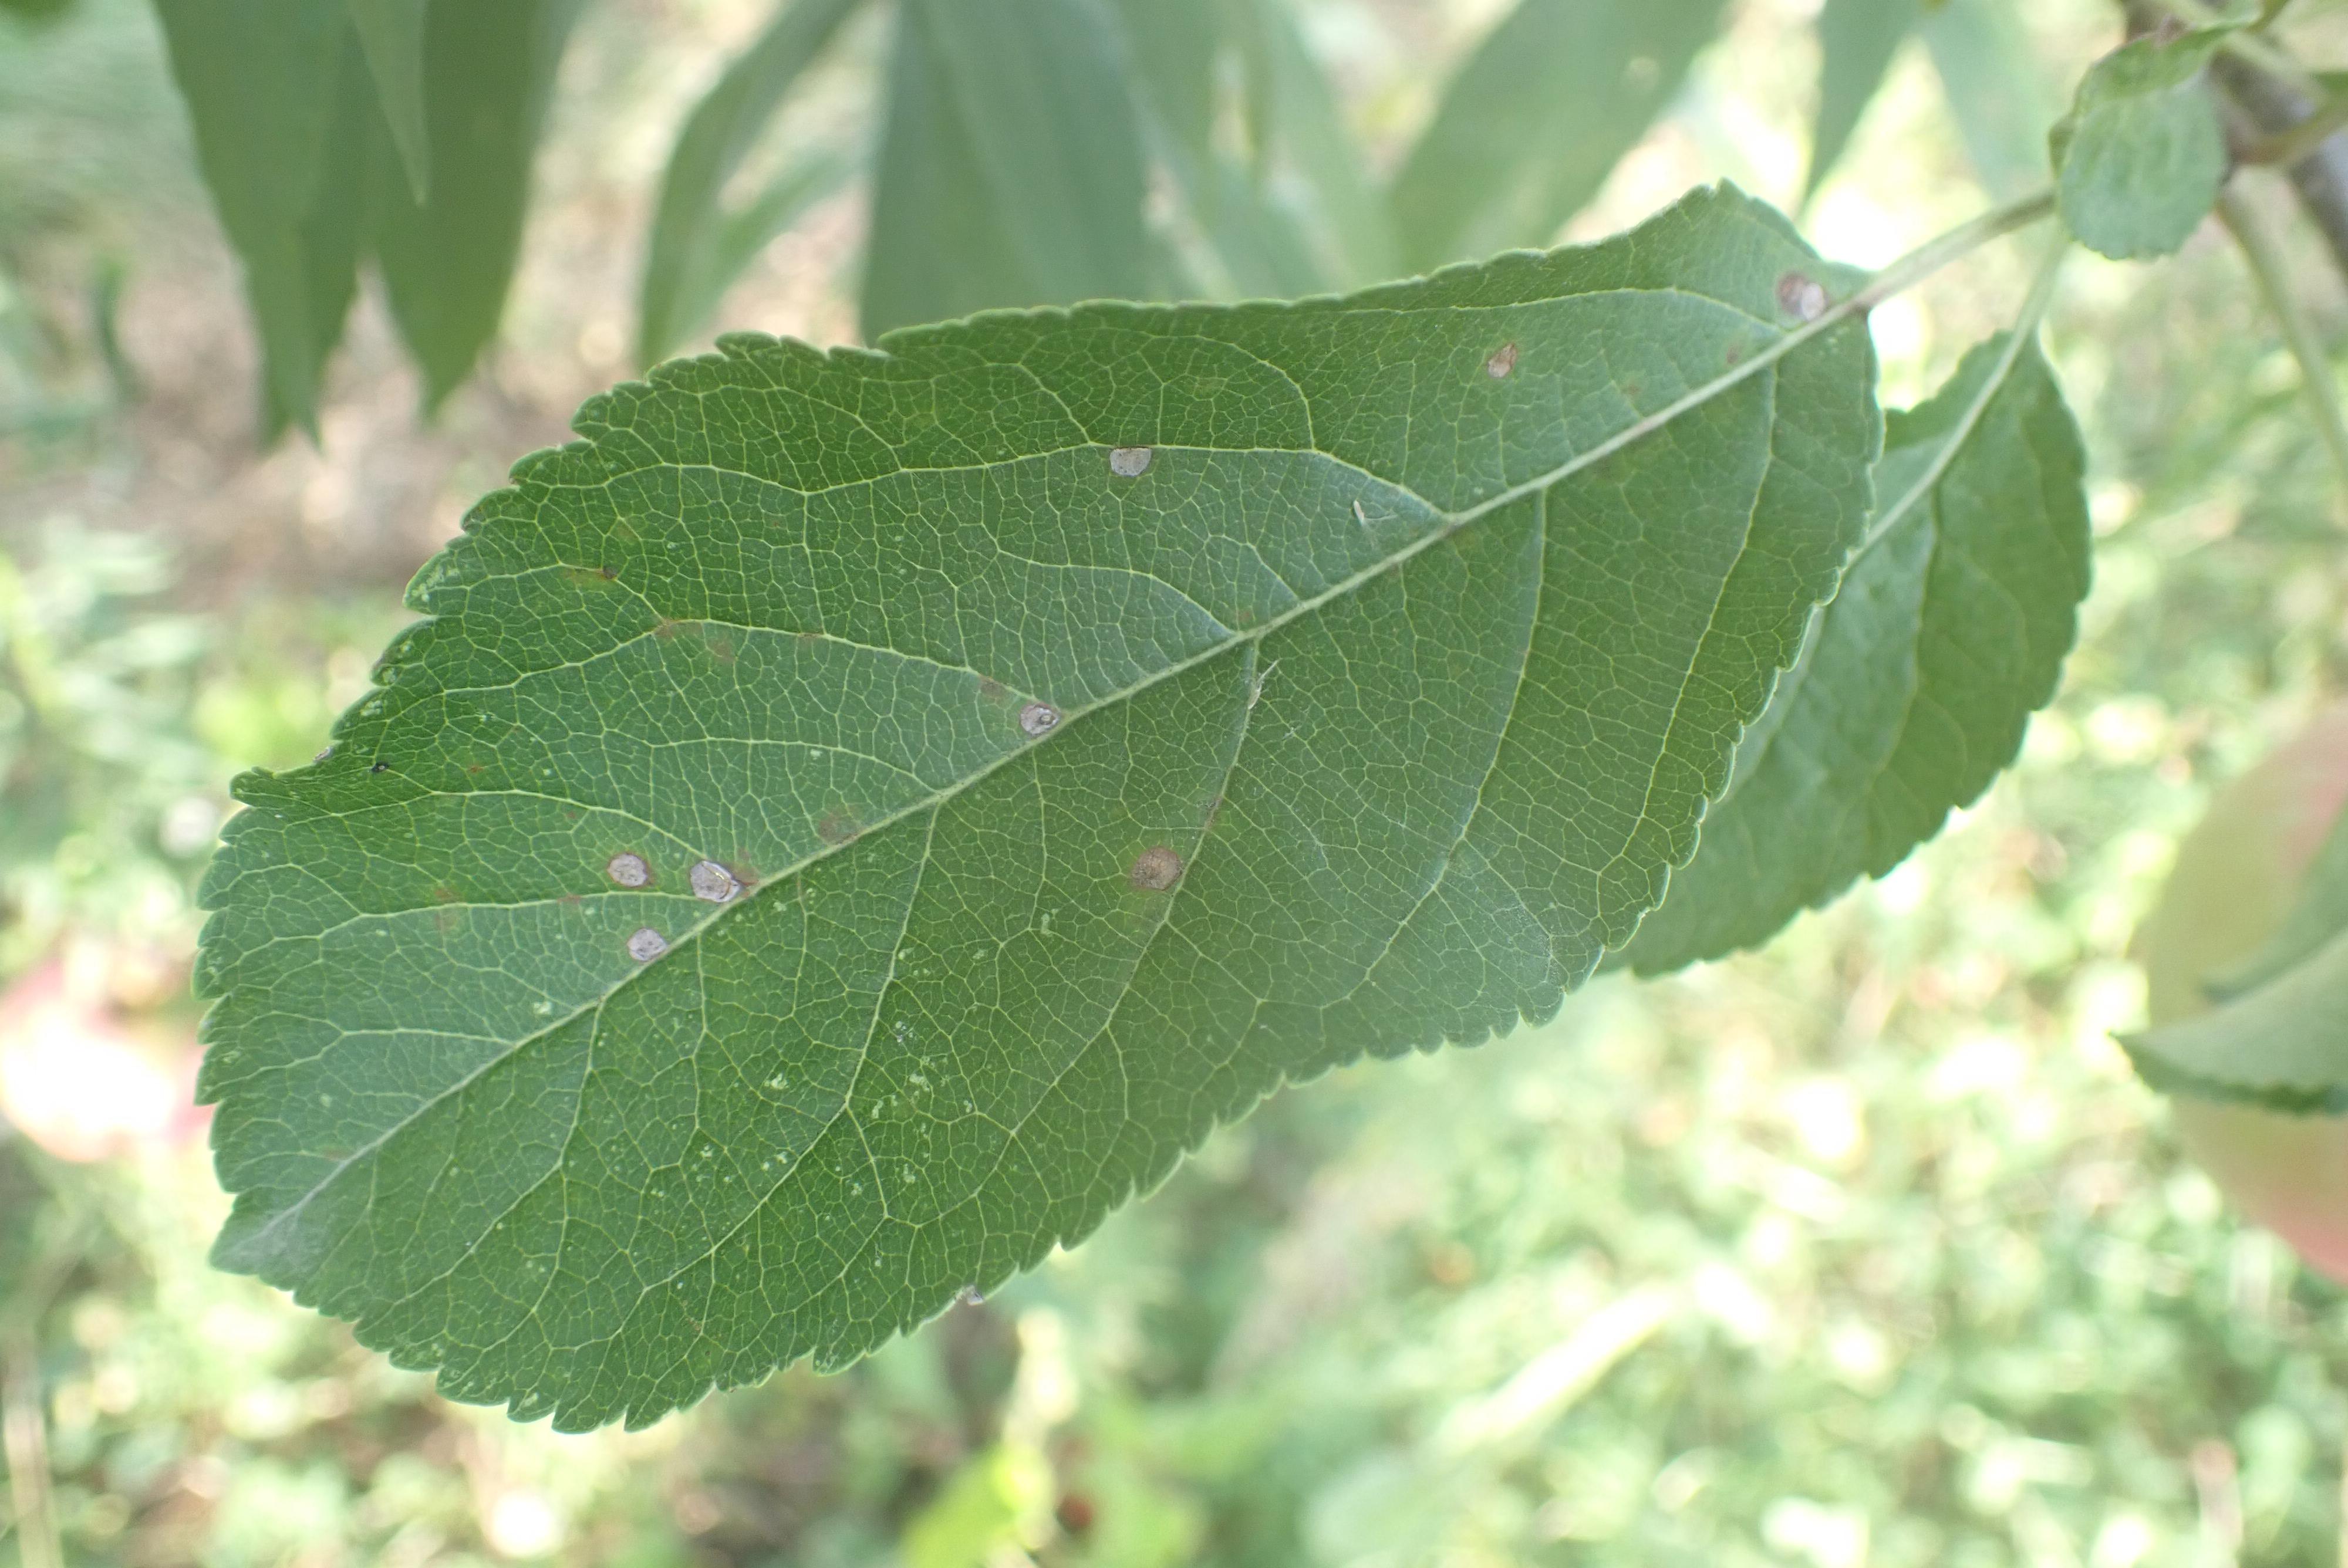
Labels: scab, frog_eye_leaf_spot